Nereid Monument

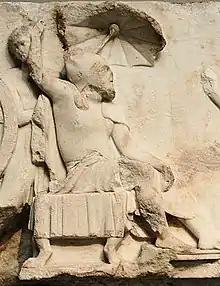
Arbinas, owner of the tomb and Lycian dynast of the Achaemenid Empire, in Achaemenid dress on the Nereid Monument

Xanthos, also called Xanthus, was a chief city state of the Lycians, an indigenous people of southwestern Anatolia (present-day Turkey). Many of the tombs at Xanthos are pillar tombs, formed of a stone burial chamber on top of a large stone pillar. The body would be placed in the top of the stone structure, elevating it above the landscape. The tombs are for men who ruled in a Lycian dynasty from the mid-6th century to the mid-4th century BCE and help to show the continuity of their power in the region. Not only do the tombs serve as a form of monumentalization to preserve the memory of the rulers, but they also reveal the adoption(?) of Greek style of decoration. Xanthos was chief city state governed by a king, who was under an Achaemenid Empire governor. The continuity of the dynastic rule in Xanthos was shown through a tradition of building pillar tombs. When these tombs were made, predominant Late Classical Greek ideas of art pervaded Lycian imagery. The pillars were excavated by Sir Charles Fellows, an Englishman who excavated in the Levant and Asia Minor, and were transported to the British Museum in 1848 C.E.